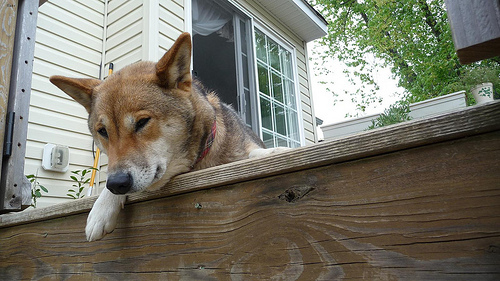
Animal: dog
Breed: shiba_inu